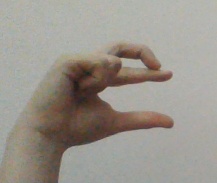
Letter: thal